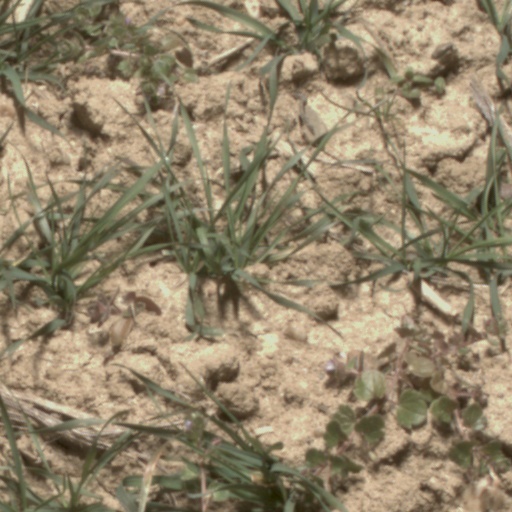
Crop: wheat